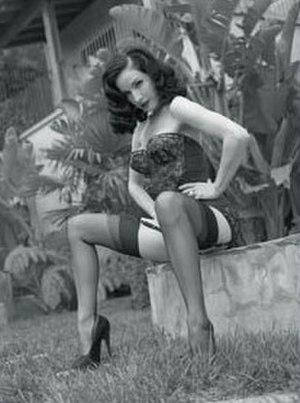
Dita von Teese, née Heather Renée Sweet le 28 septembre 1972 à Rochester, Michigan, est une danseuse érotique américaine. Elle est également mannequin, couturière, modèle érotique pour la photographie, chanteuse et actrice.